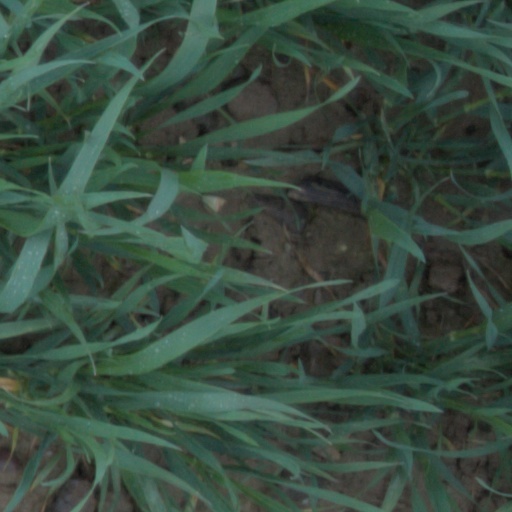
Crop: wheat